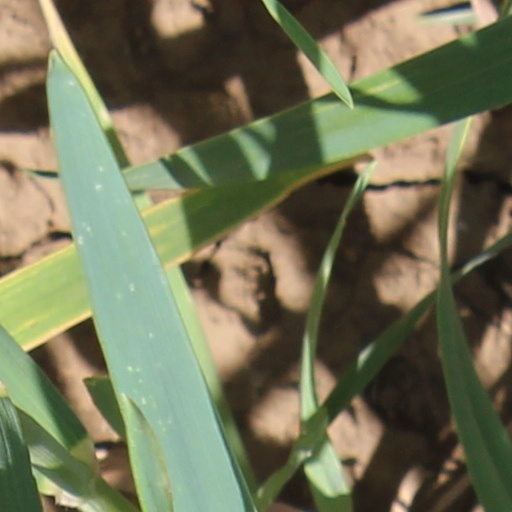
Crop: wheat